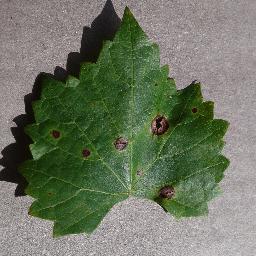
Label: Grape___Black_rot